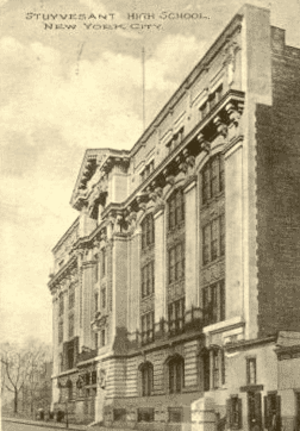
La Stuyvesant High School est un établissement public new-yorkais d'enseignement secondaire, spécialisé dans les disciplines des mathématiques et des sciences. Fondée en 1904 dans le quartier Est de Manhattan, l'école a emménagé en 1992 dans de nouveaux locaux, à Battery Park City. Stuy, qui compte de nombreux anciens élèves célèbres, dont quatre prix Nobel, tire sa réputation de son enseignement de haut niveau, qui permet à un large pourcentage de ses diplômés d'intégrer des universités prestigieuses. L'école fait partie du département de l'Éducation de la ville de New York.